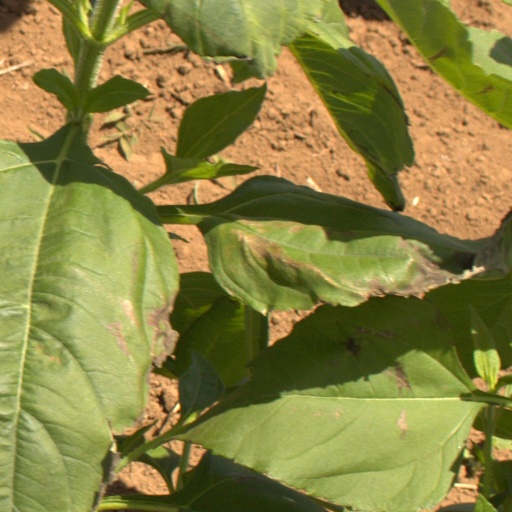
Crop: Jerusalem artichoke